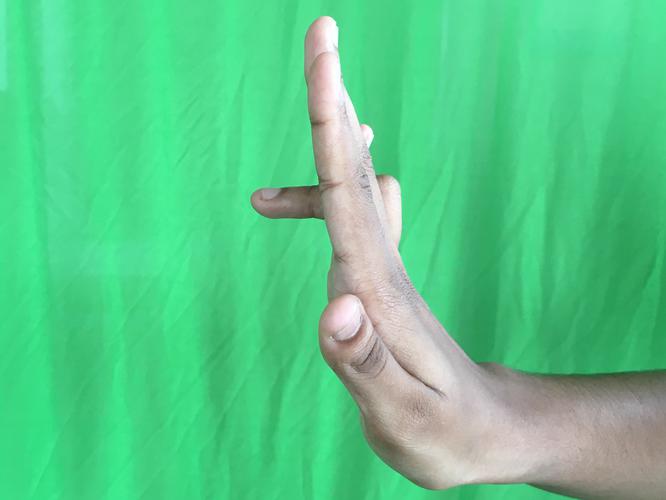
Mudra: Tripathaka
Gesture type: single_hand